Toruń

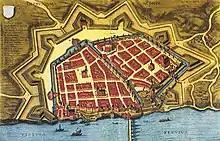
Toruń in 1641

In 1557, during the Protestant Reformation, the city adopted Protestantism. Under Mayor Henryk Stroband (1586–1609), the city became centralized. Administrative power passed into the hands of the city council. In 1595, Jesuits arrived to promote the Counter-Reformation, taking control of St John's Church. Protestant city officials tried to limit the influx of Catholics into the city, as Catholics (Jesuits and Dominican friars) already controlled most of the churches, leaving only St Mary's for Protestant citizens. In 1645, at a time when religious conflicts occurred in many other European countries and the disastrous Thirty Years' War was fought west of Poland, in Toruń, on the initiative of King Władysław IV Vasa, a three-month congress of European Catholics, Lutherans, and Calvinists was held, known as "Colloquium Charitativum;" an important event in the history of interreligious dialogue.